White Ensign

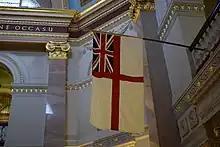
The White Ensign hanging in the British Columbia Parliament Buildings

On land, the White Ensign is flown at all naval shore establishments (which are commissioned warships), including all Royal Marines establishments. Permission has been granted to some other buildings with naval connections to fly the White Ensign. This includes the St Martin-in-the-Fields Anglican Church in Trafalgar Square, London, which is the parish church of the Admiralty. The Ensign is also displayed on the Cenotaph alongside the Union Jack flag (for the British Army) and the Royal Air Force Ensign, in memory of the dead in the World Wars. Special permission was granted to any individual or body to fly the White Ensign to mark Trafalgar Day and the victory in the naval Battle of Trafalgar on its 201st anniversary in 2006.